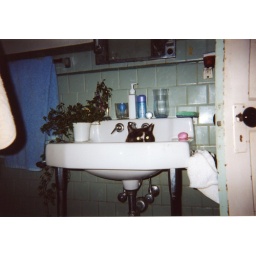
Caught sitting in the sink. she would sit in there, even if the faucet was dripping.